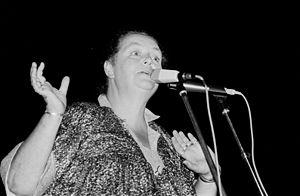
Brenda Wootton, née Brenda Ellery, est une chanteuse de musique folk britannique, qui est considérée comme « l'ambassadrice des Cornouailles », d'où elle est originaire. Elle est née en 1928 à Londres et décédée en mars 1994 à Penzance.
La 1ʳᵉ édition du Festival interceltique de Lorient, qui se déroule du 3 au 8 août 1971 à Lorient, est un festival de musique celtique. Il s'appelle alors « Fête des Cornemuses » et remplace le festival international des cornemuses qui se tenait à Brest depuis 1953. Il est organisé par le Comité des Fêtes de Lorient, qui avait créé la « Fête des Ports bretons » deux ans plus tôt. Les principales têtes d'affiches de cette édition sont, entre autres, Alan Stivell et The Dubliners.